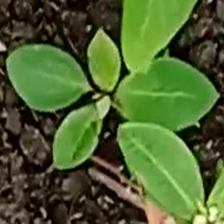
Weed species: Moti_dudhi(Euphorbia_geneculata_L)